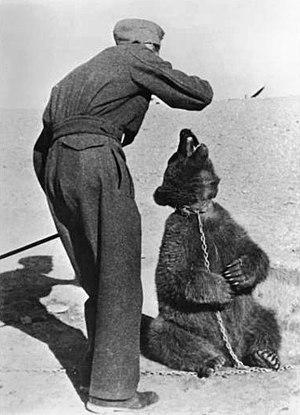
Wojtek, né en 1942 et mort en 1963, est un ours brun de Syrie.